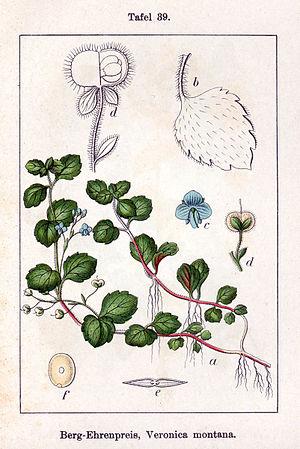
La véronique des montagnes est une plante herbacée de la famille des Scrofulariacées.